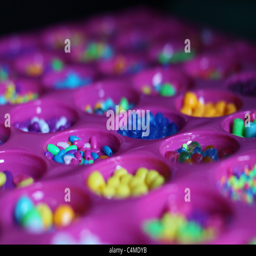
a tray of colorful plastic beads